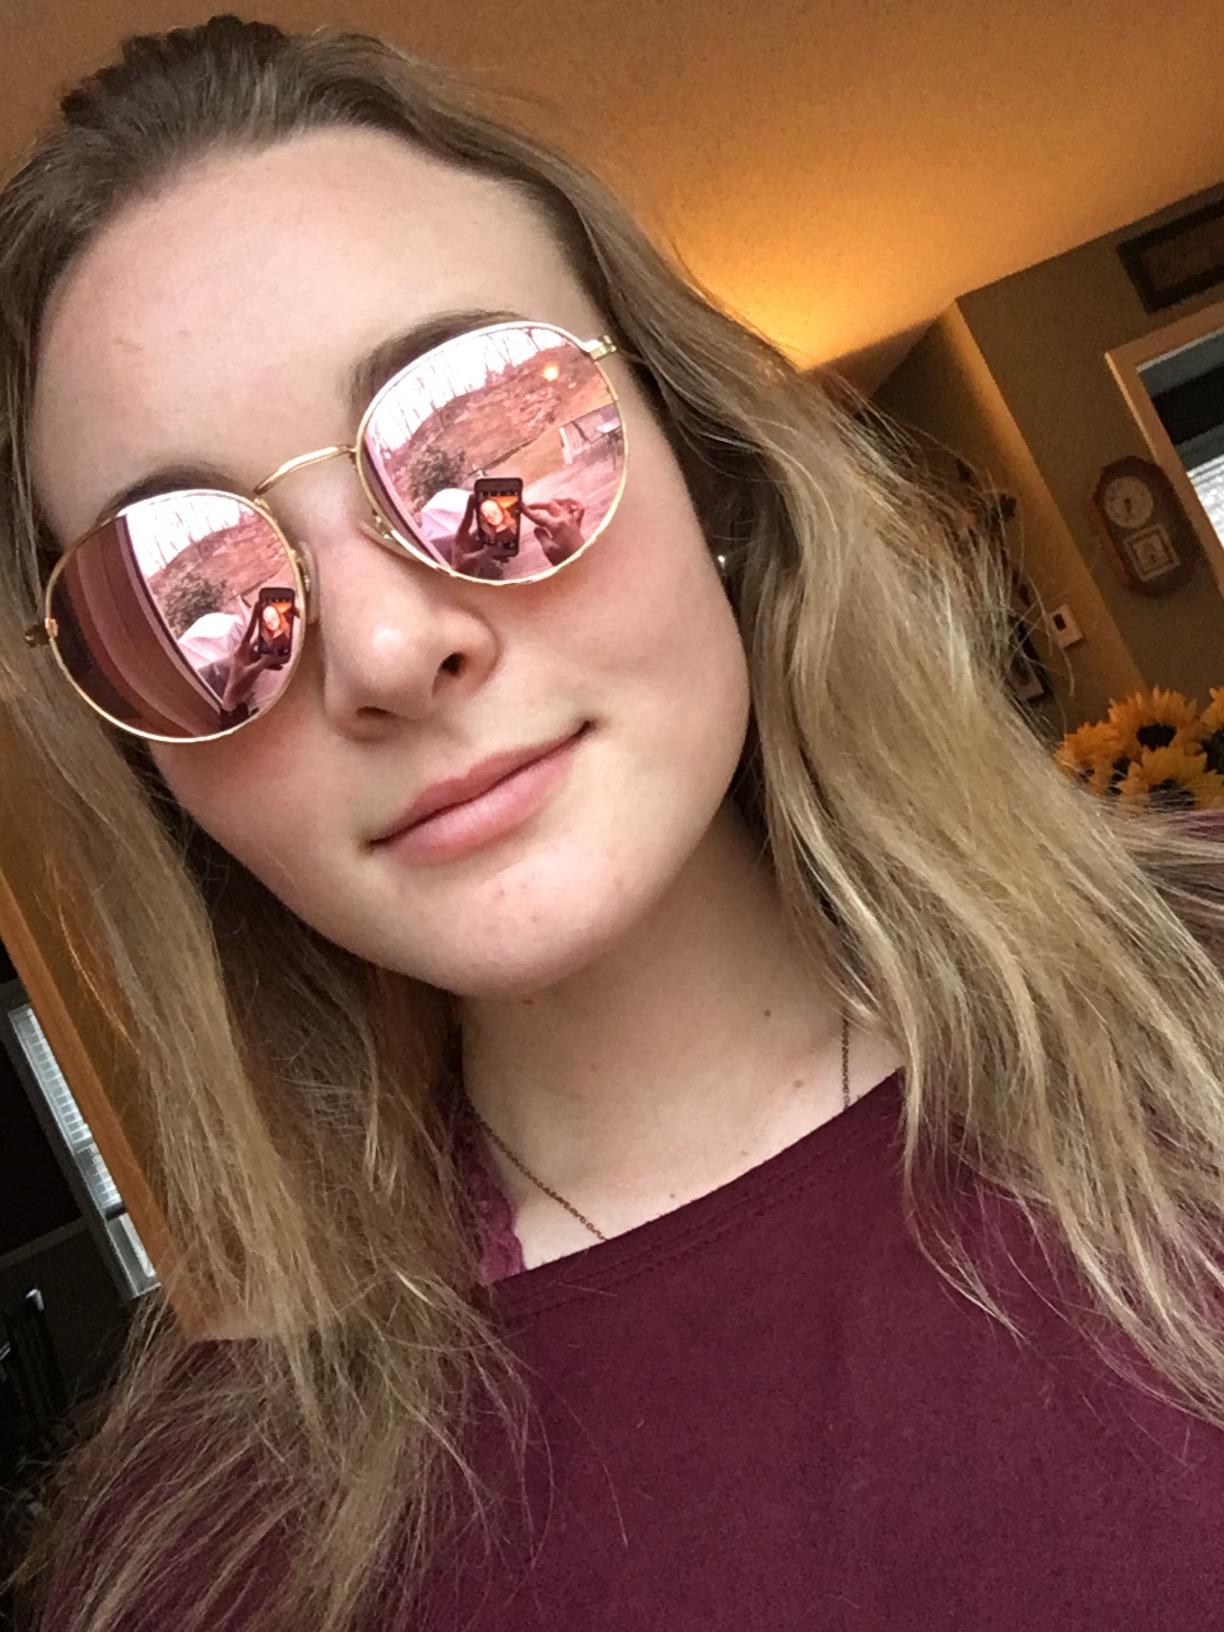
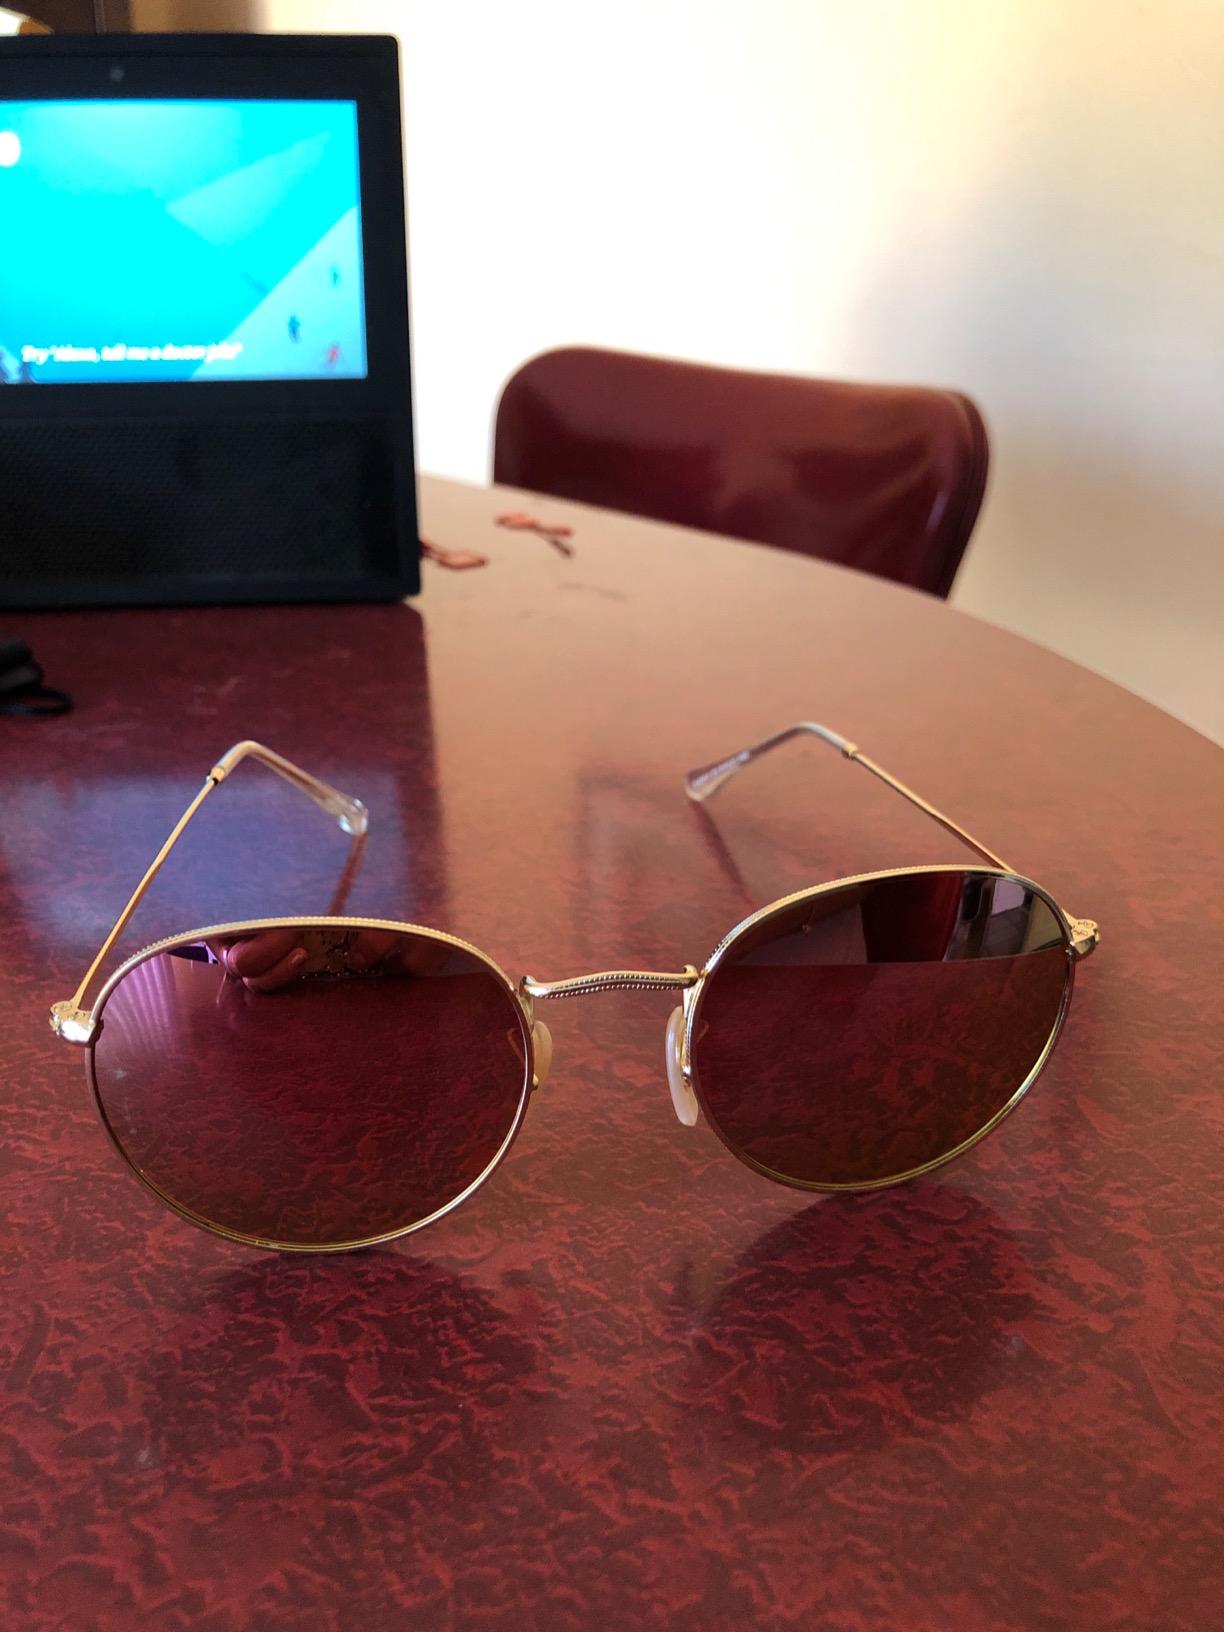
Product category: accessories_sunglasses
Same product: yes